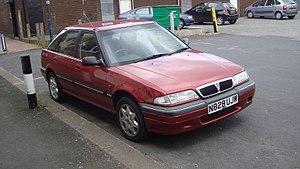
Rover était un constructeur automobile britannique actif entre 1904 et sa faillite en 2005. D'abord fabricant de cycles à la fin du XIXᵉ siècle, l'entreprise se spécialise dans les automobiles haut-de-gamme dès le début du XXᵉ siècle, segment dans lequel elle parvient à s'imposer au cours des années 1930. Au lendemain de la Seconde Guerre mondiale, Rover expérimente la propulsion à gaz et, tout en continuant à proposer des berlines de standing, s'impose comme un constructeur de premier plan de véhicules tout-terrains, avec les Land et Range Rover.